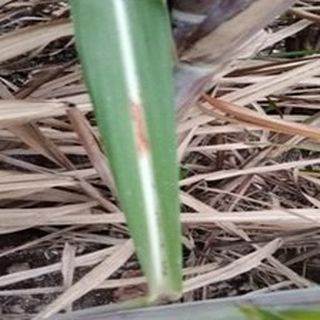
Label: sugarcane_red_rot